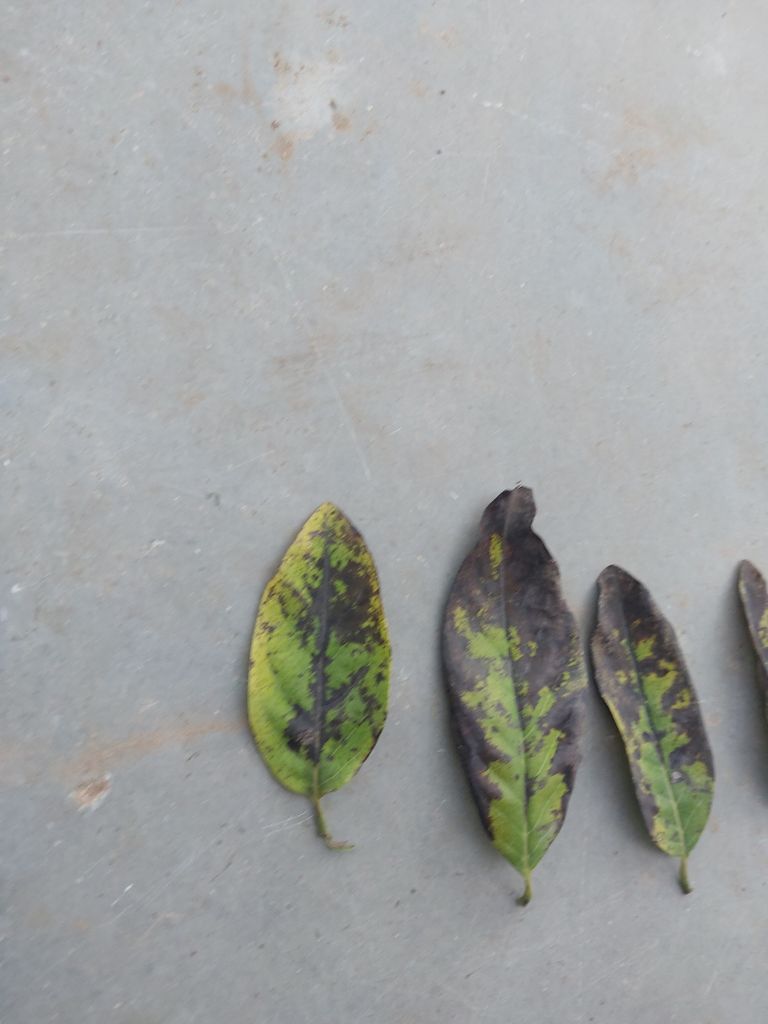
Disease label: Leaf spot on Leaves